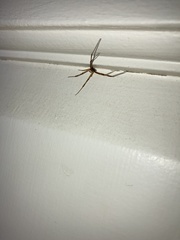
Species: Lactrodectus_hesperus